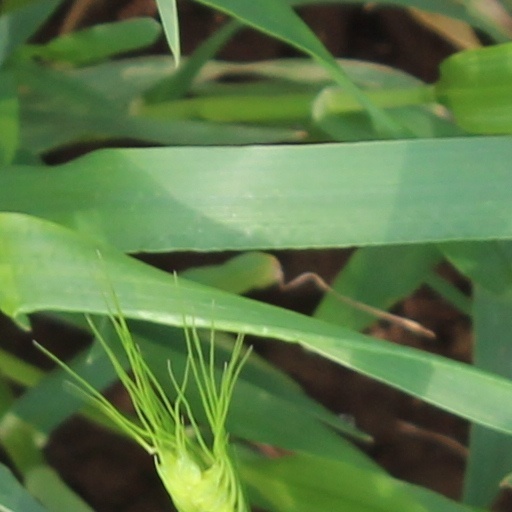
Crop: wheat